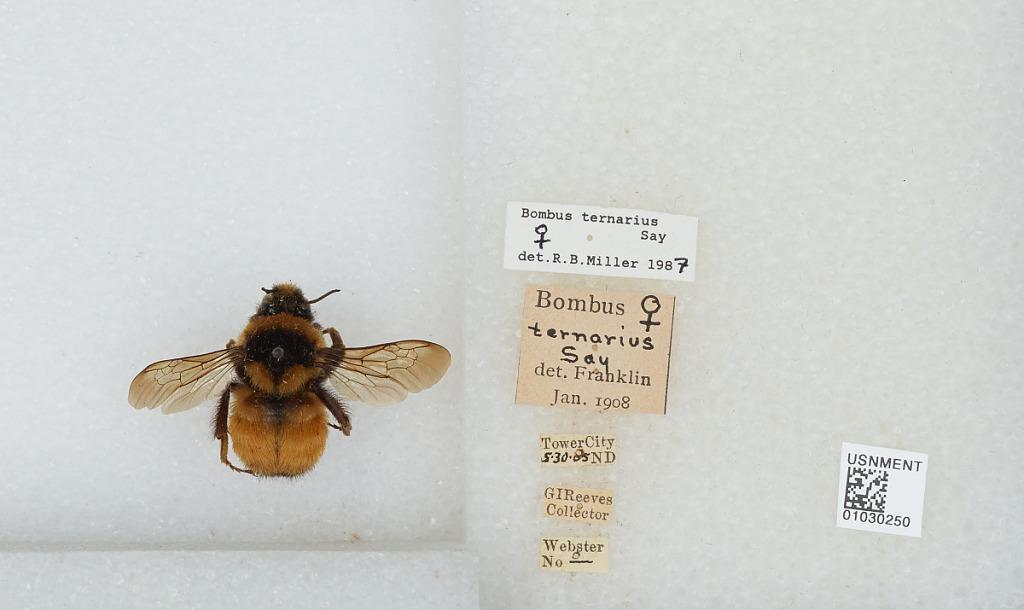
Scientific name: Bombus (Pyrobombus) ternarius Say
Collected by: G. Reeves
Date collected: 1905-5-30
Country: United States
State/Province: North Dakota
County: Cass
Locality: Tower City
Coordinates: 46.9233, -97.675
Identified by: Franklin